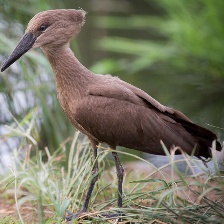
Species: HAMERKOP
Scientific name: SCOPUS UMBRETTA